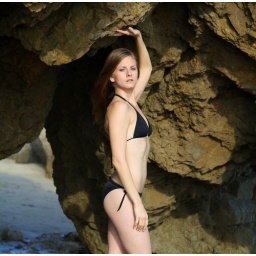
Photoshoot of a pretty model with long blonde hair and blue eyes in a black bikini.